Okhtyrka

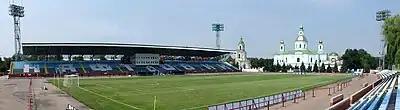
Naftovyk Stadium

The Cathedral of the Holy Virgin (1753–1762) was formerly attributed to Bartolomeo Rastrelli and now to Dmitry Ukhtomsky with managing architect S. Dudinsky. Its architecture is the traditional Sloboda Ukrainian Baroque with elements derived from the imperial capital. The interior is decorated with Ionic pilasters and paintings on sails. It suffered during the Great Patriotic War. Restorations began in 1970–1972 but were completed only after the collapse of the USSR. The construction is unique in its three-dimensional solution and has no analogy in Ukrainian Baroque architecture.